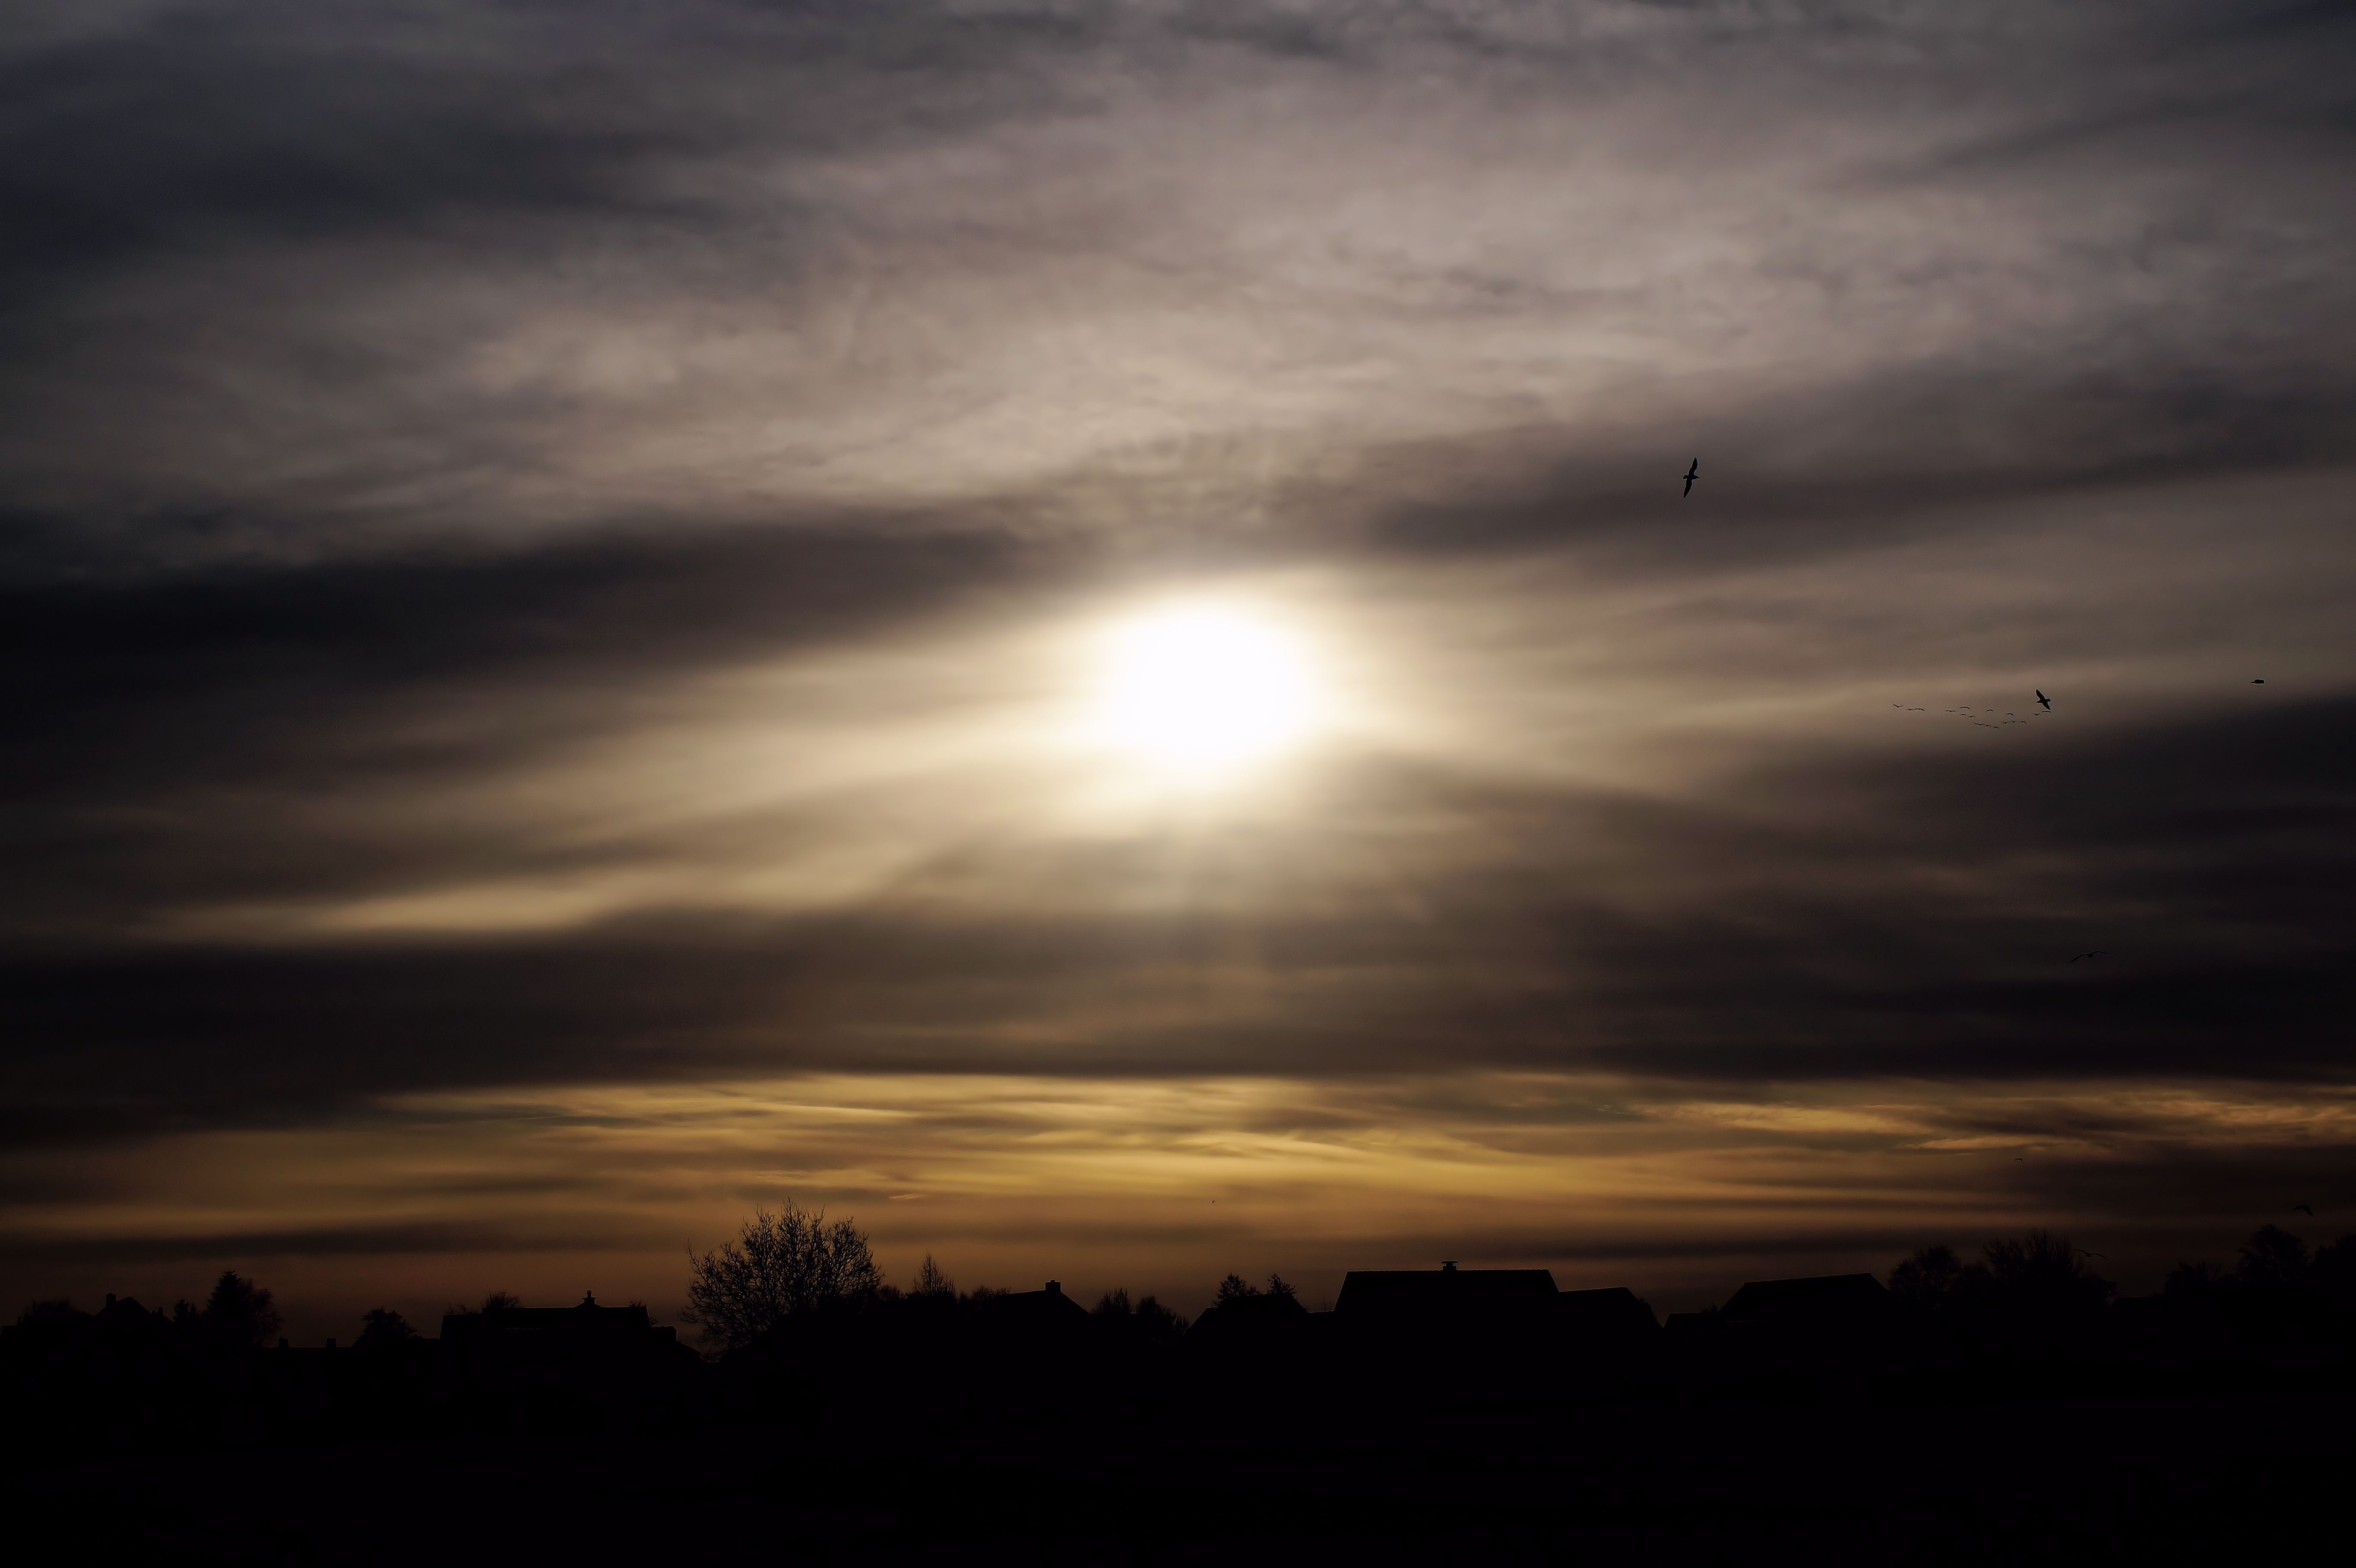
nature, horizon, silhouette, winter, light, cloud, sky, sunshine, sun, sunrise, sunset, sunlight, morning, dawn, atmosphere, dusk, evening, shadow, darkness, trees, homes, mood, gegenlichtaufnahme, afterglow, back light, astronomical object, atmospheric phenomenon, red sky at morning